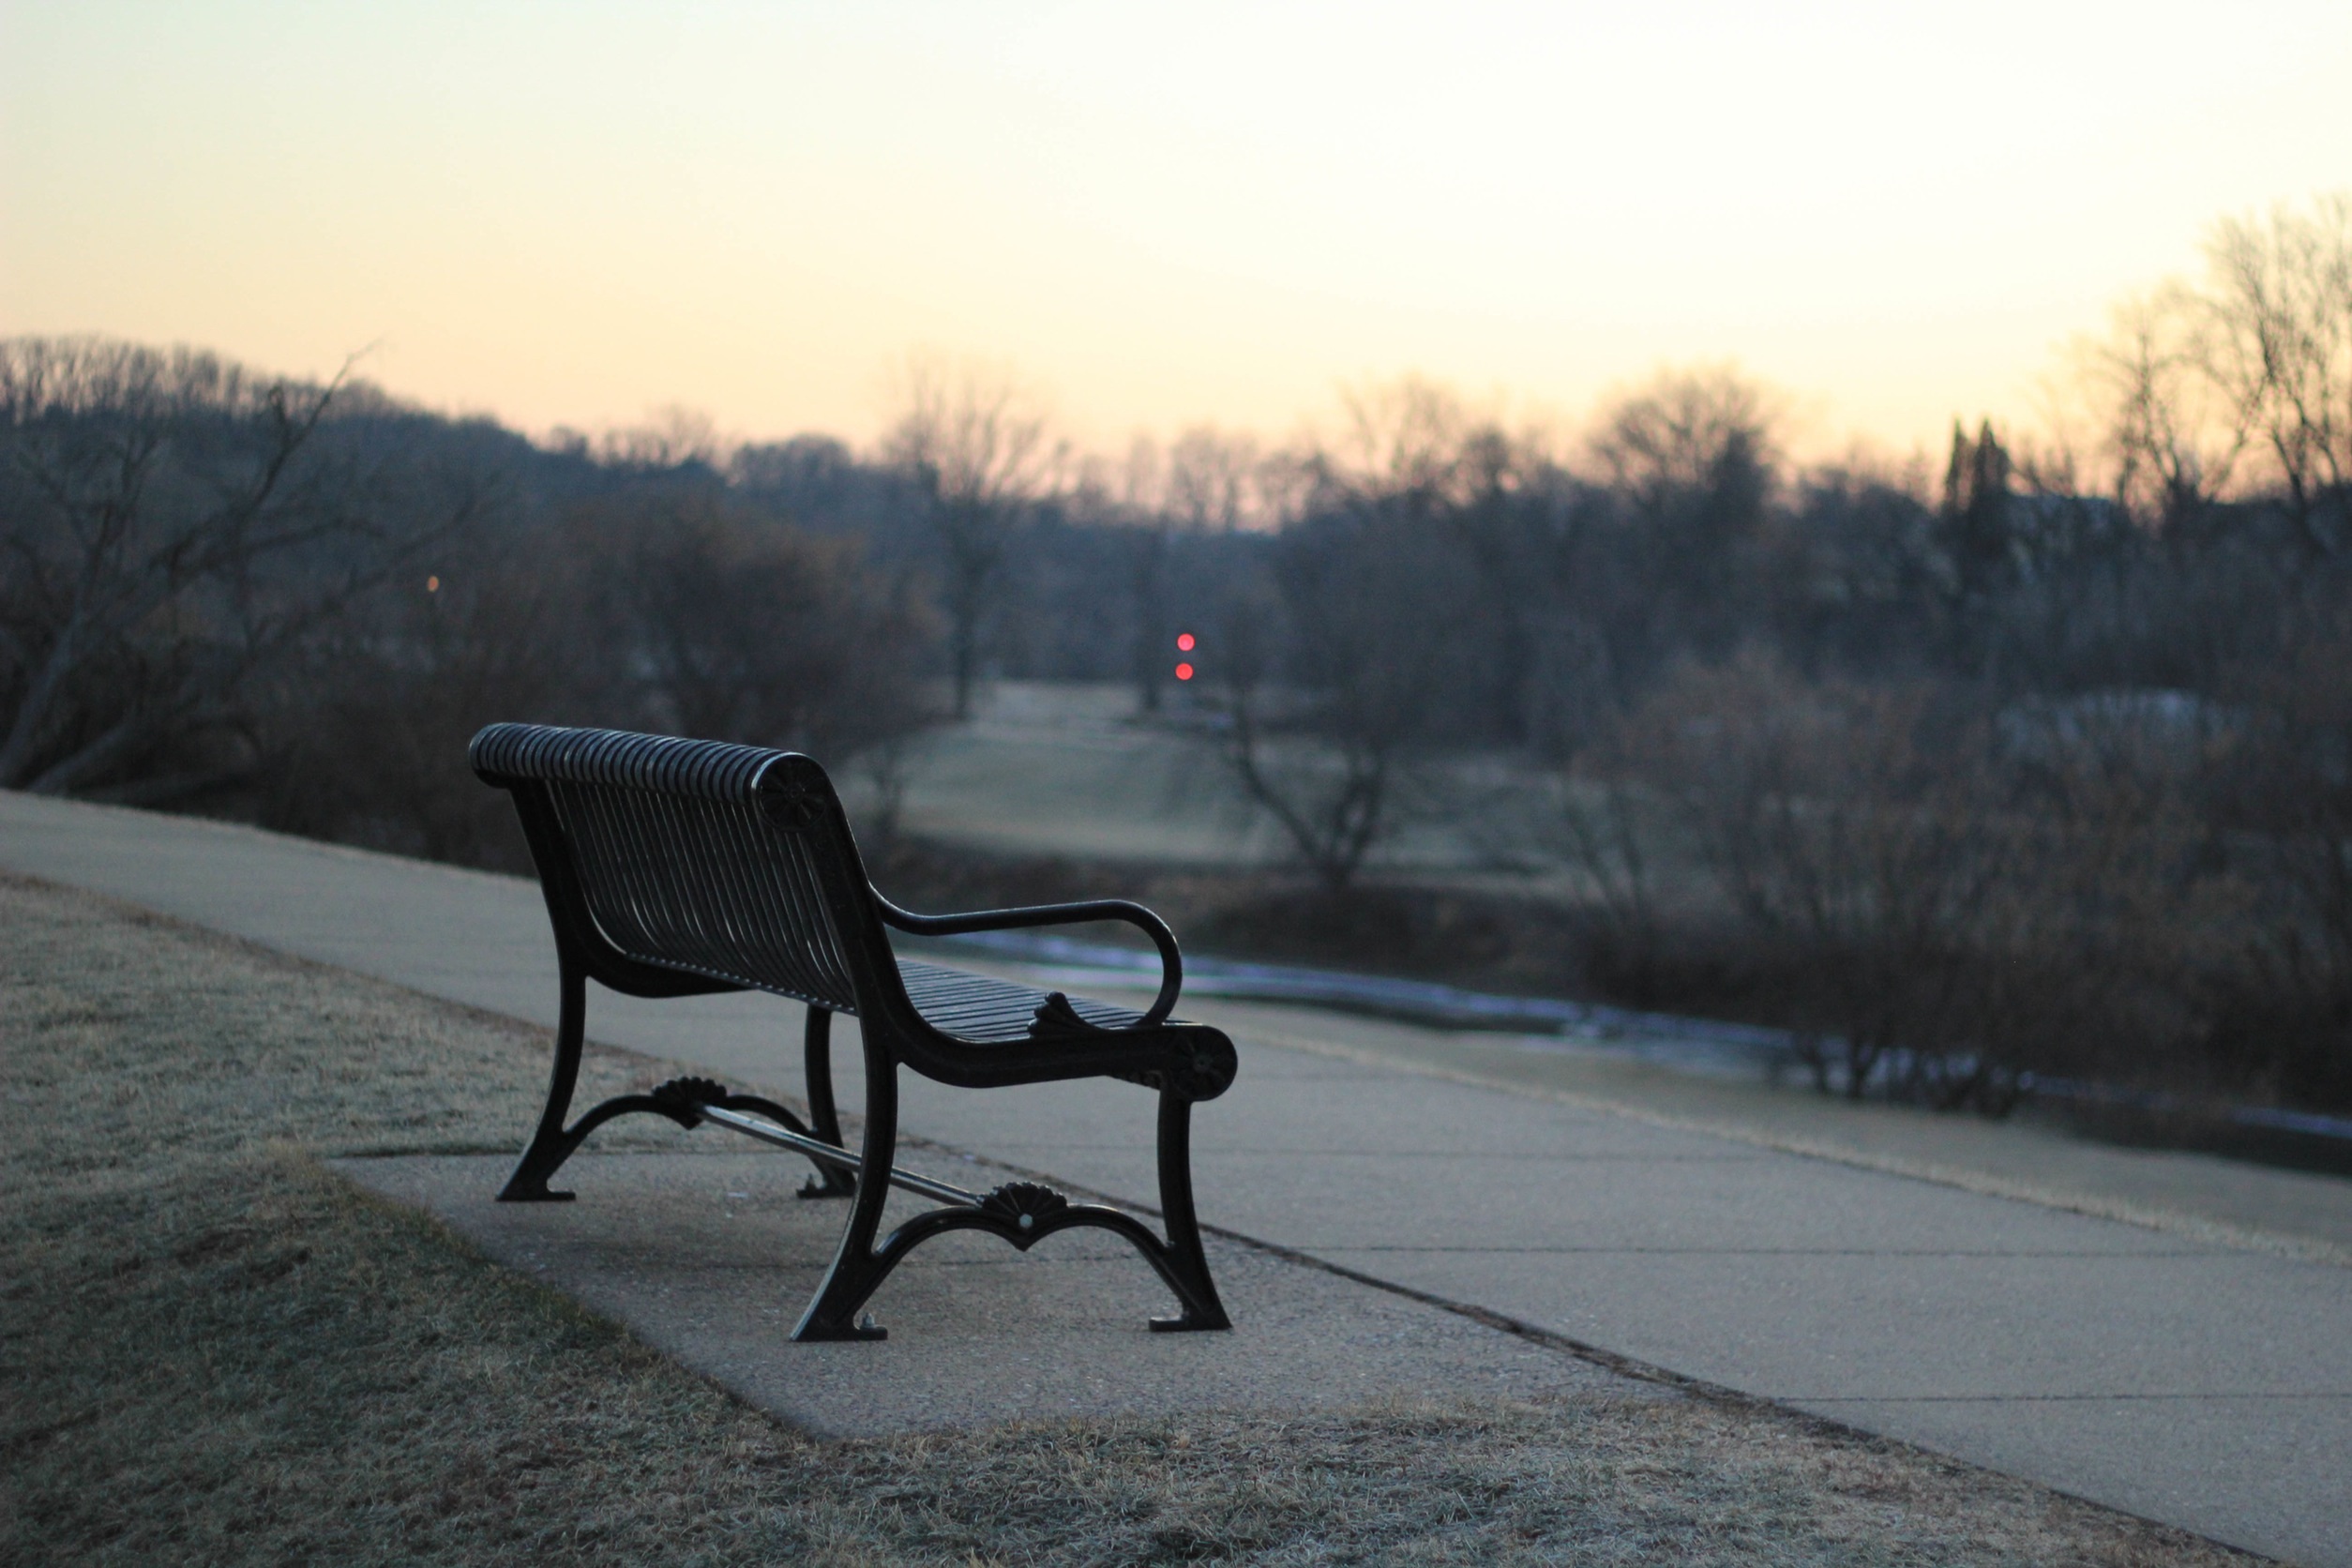
tree, snow, winter, road, bench, morning, chair, seating, seat, evening, tranquil, autumn, park, weather, empty, season, outdoors